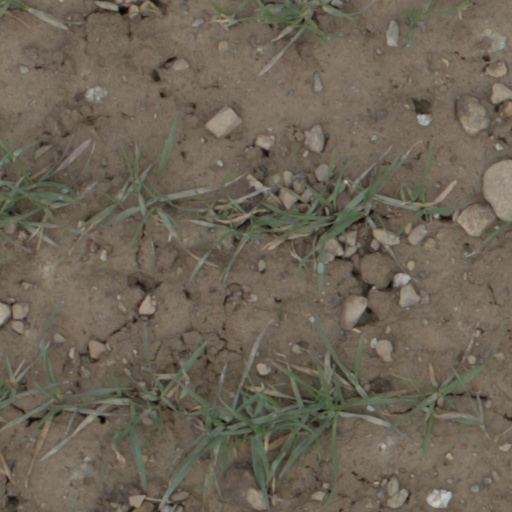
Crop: wheat